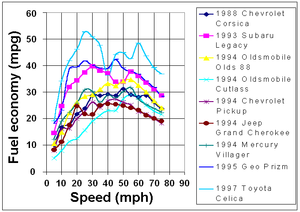
La consommation de carburant d’une automobile est le volume de carburant utilisé lors d'un trajet rapporté à la distance parcourue. L’unité utilisée pour la consommation de carburant est le « litres pour cent kilomètres ». En Europe, la consommation de carburant fait partie des données nécessaires pour l'homologation des véhicules automobiles.